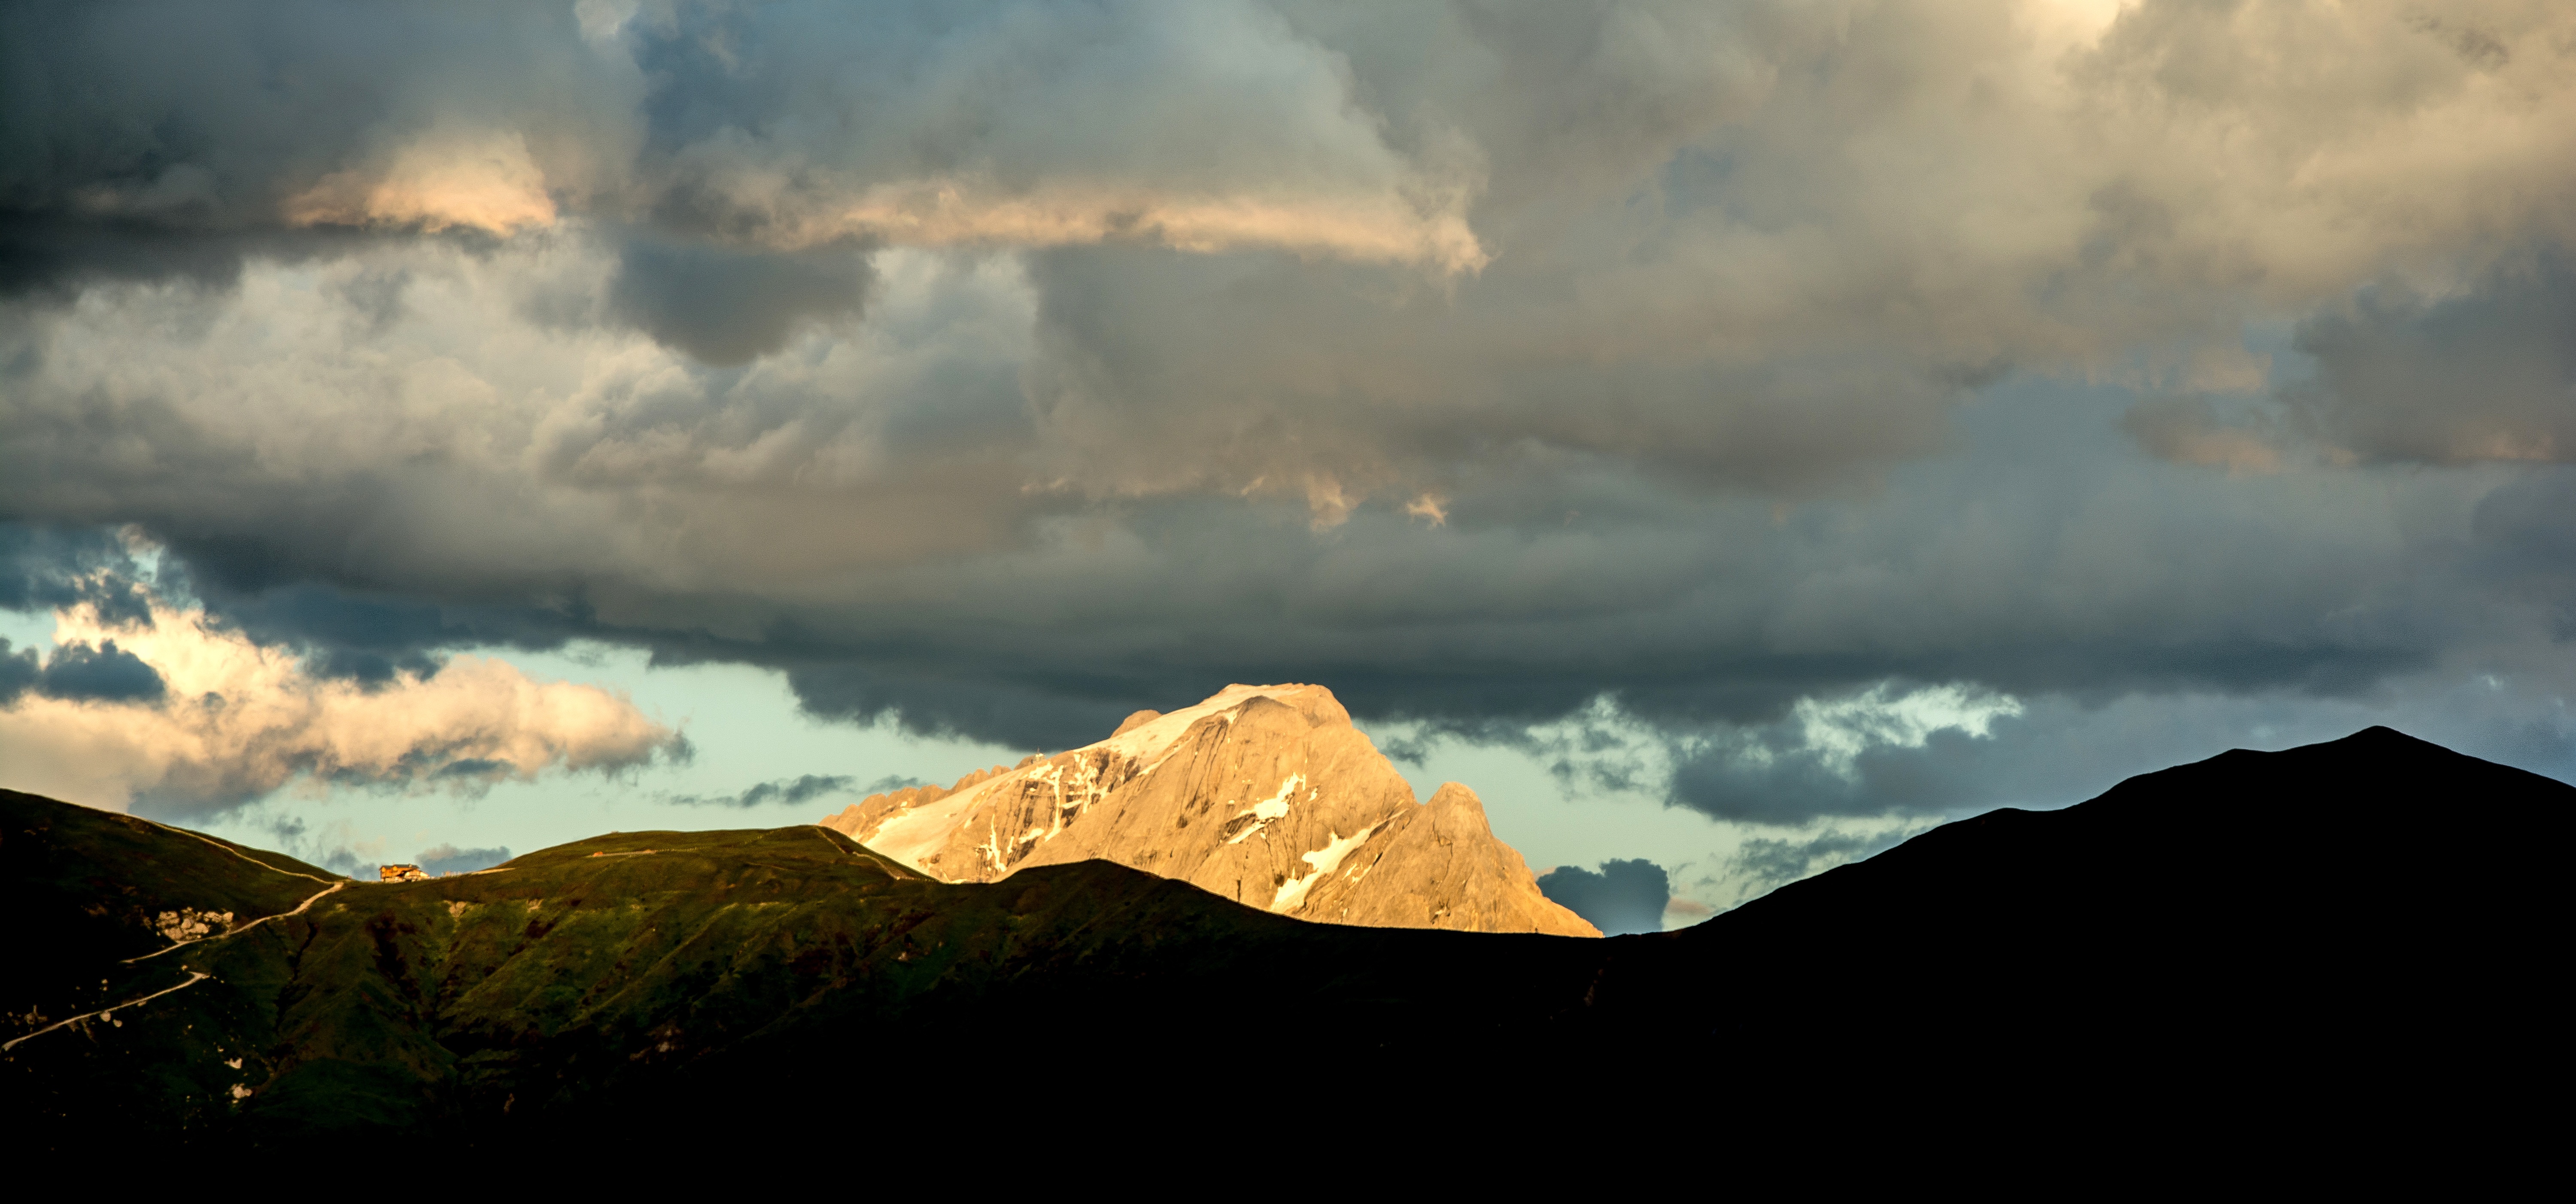
landscape, nature, horizon, mountain, cloud, sky, sunrise, sunset, sunlight, morning, hill, dawn, mountain range, dusk, evening, reflection, weather, landform, meteorological phenomenon, geographical feature, atmospheric phenomenon, mountainous landforms